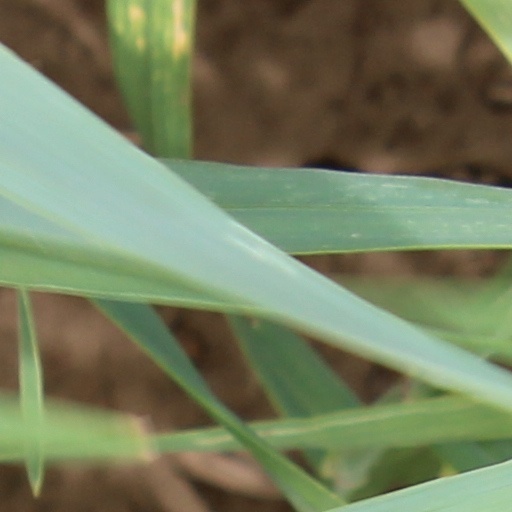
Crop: wheat